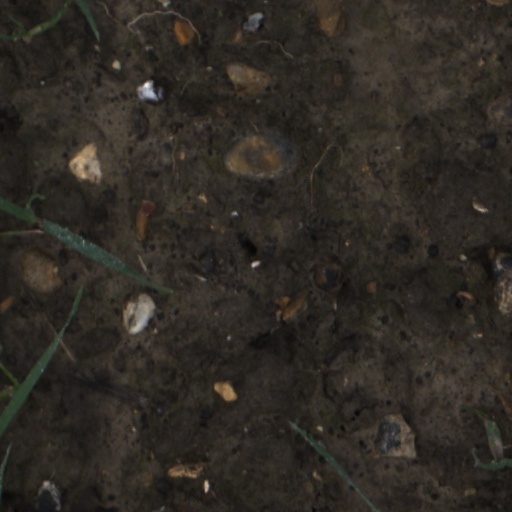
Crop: wheat